Marc Van De Mieroop

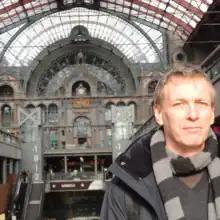

Marc Van De Mieroop (born 22 October 1956) is a noted Belgian Assyriologist and Egyptologist who has been full professor of Ancient Near Eastern history at Columbia University since 1996.